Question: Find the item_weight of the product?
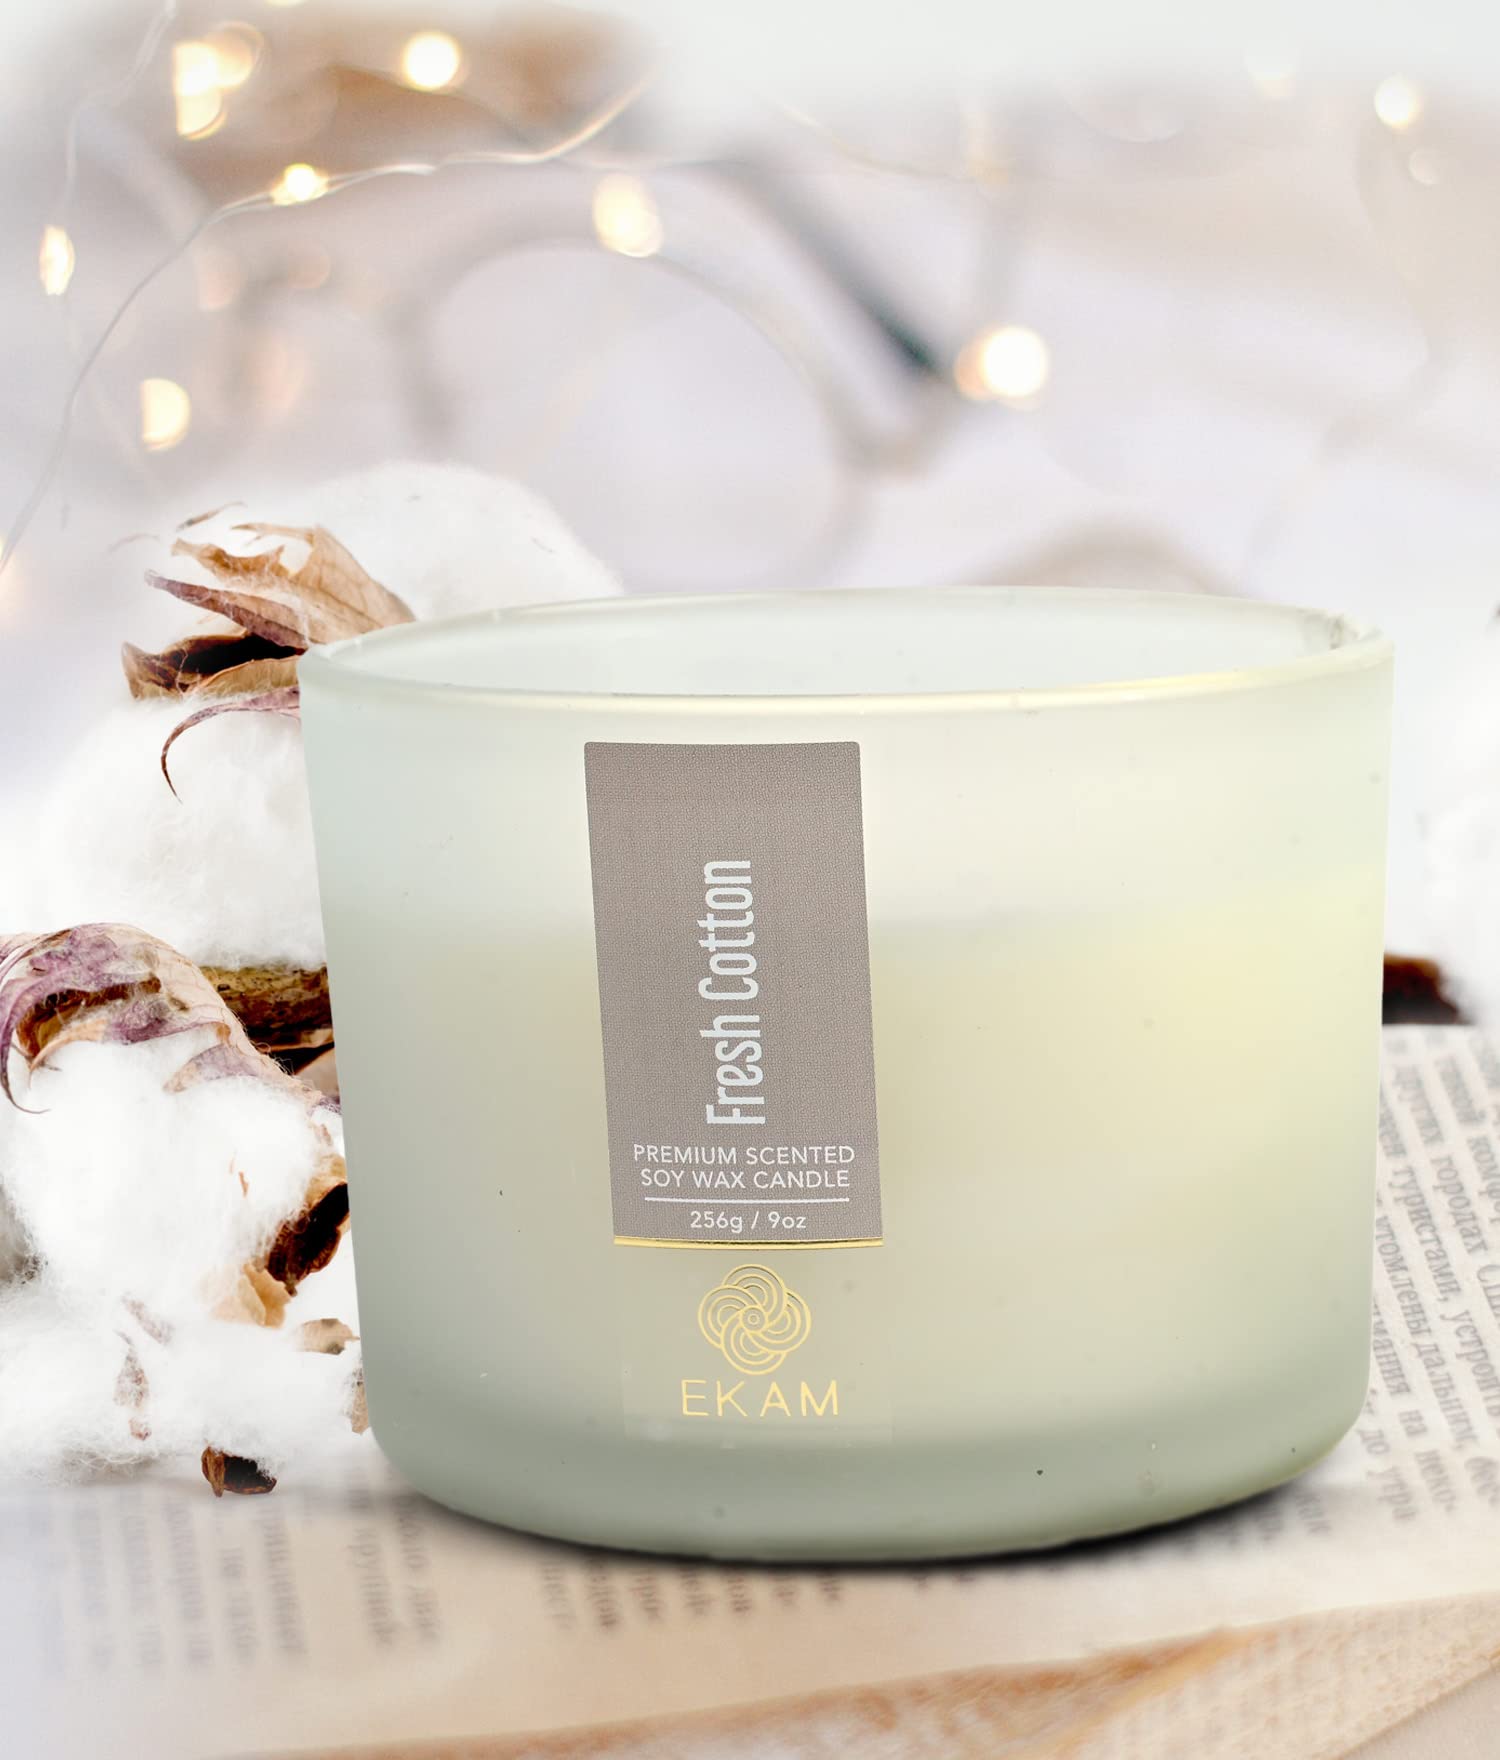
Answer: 256 gram